Parc du Thabor

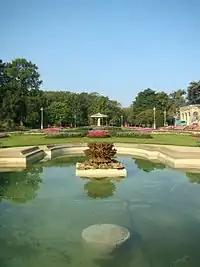
View of a pond and the gazebo in the French garden.

The "Carré Du Guesclin" is a trapezoid-shaped lawn with a promenade lined with chestnut trees. On the short side, a stone arch highlighting a July column that overlooks a bowling alley.